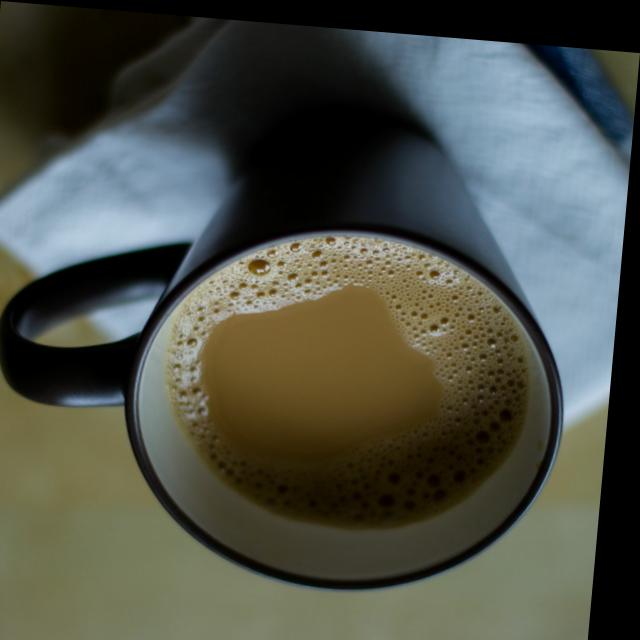
Dish: chai